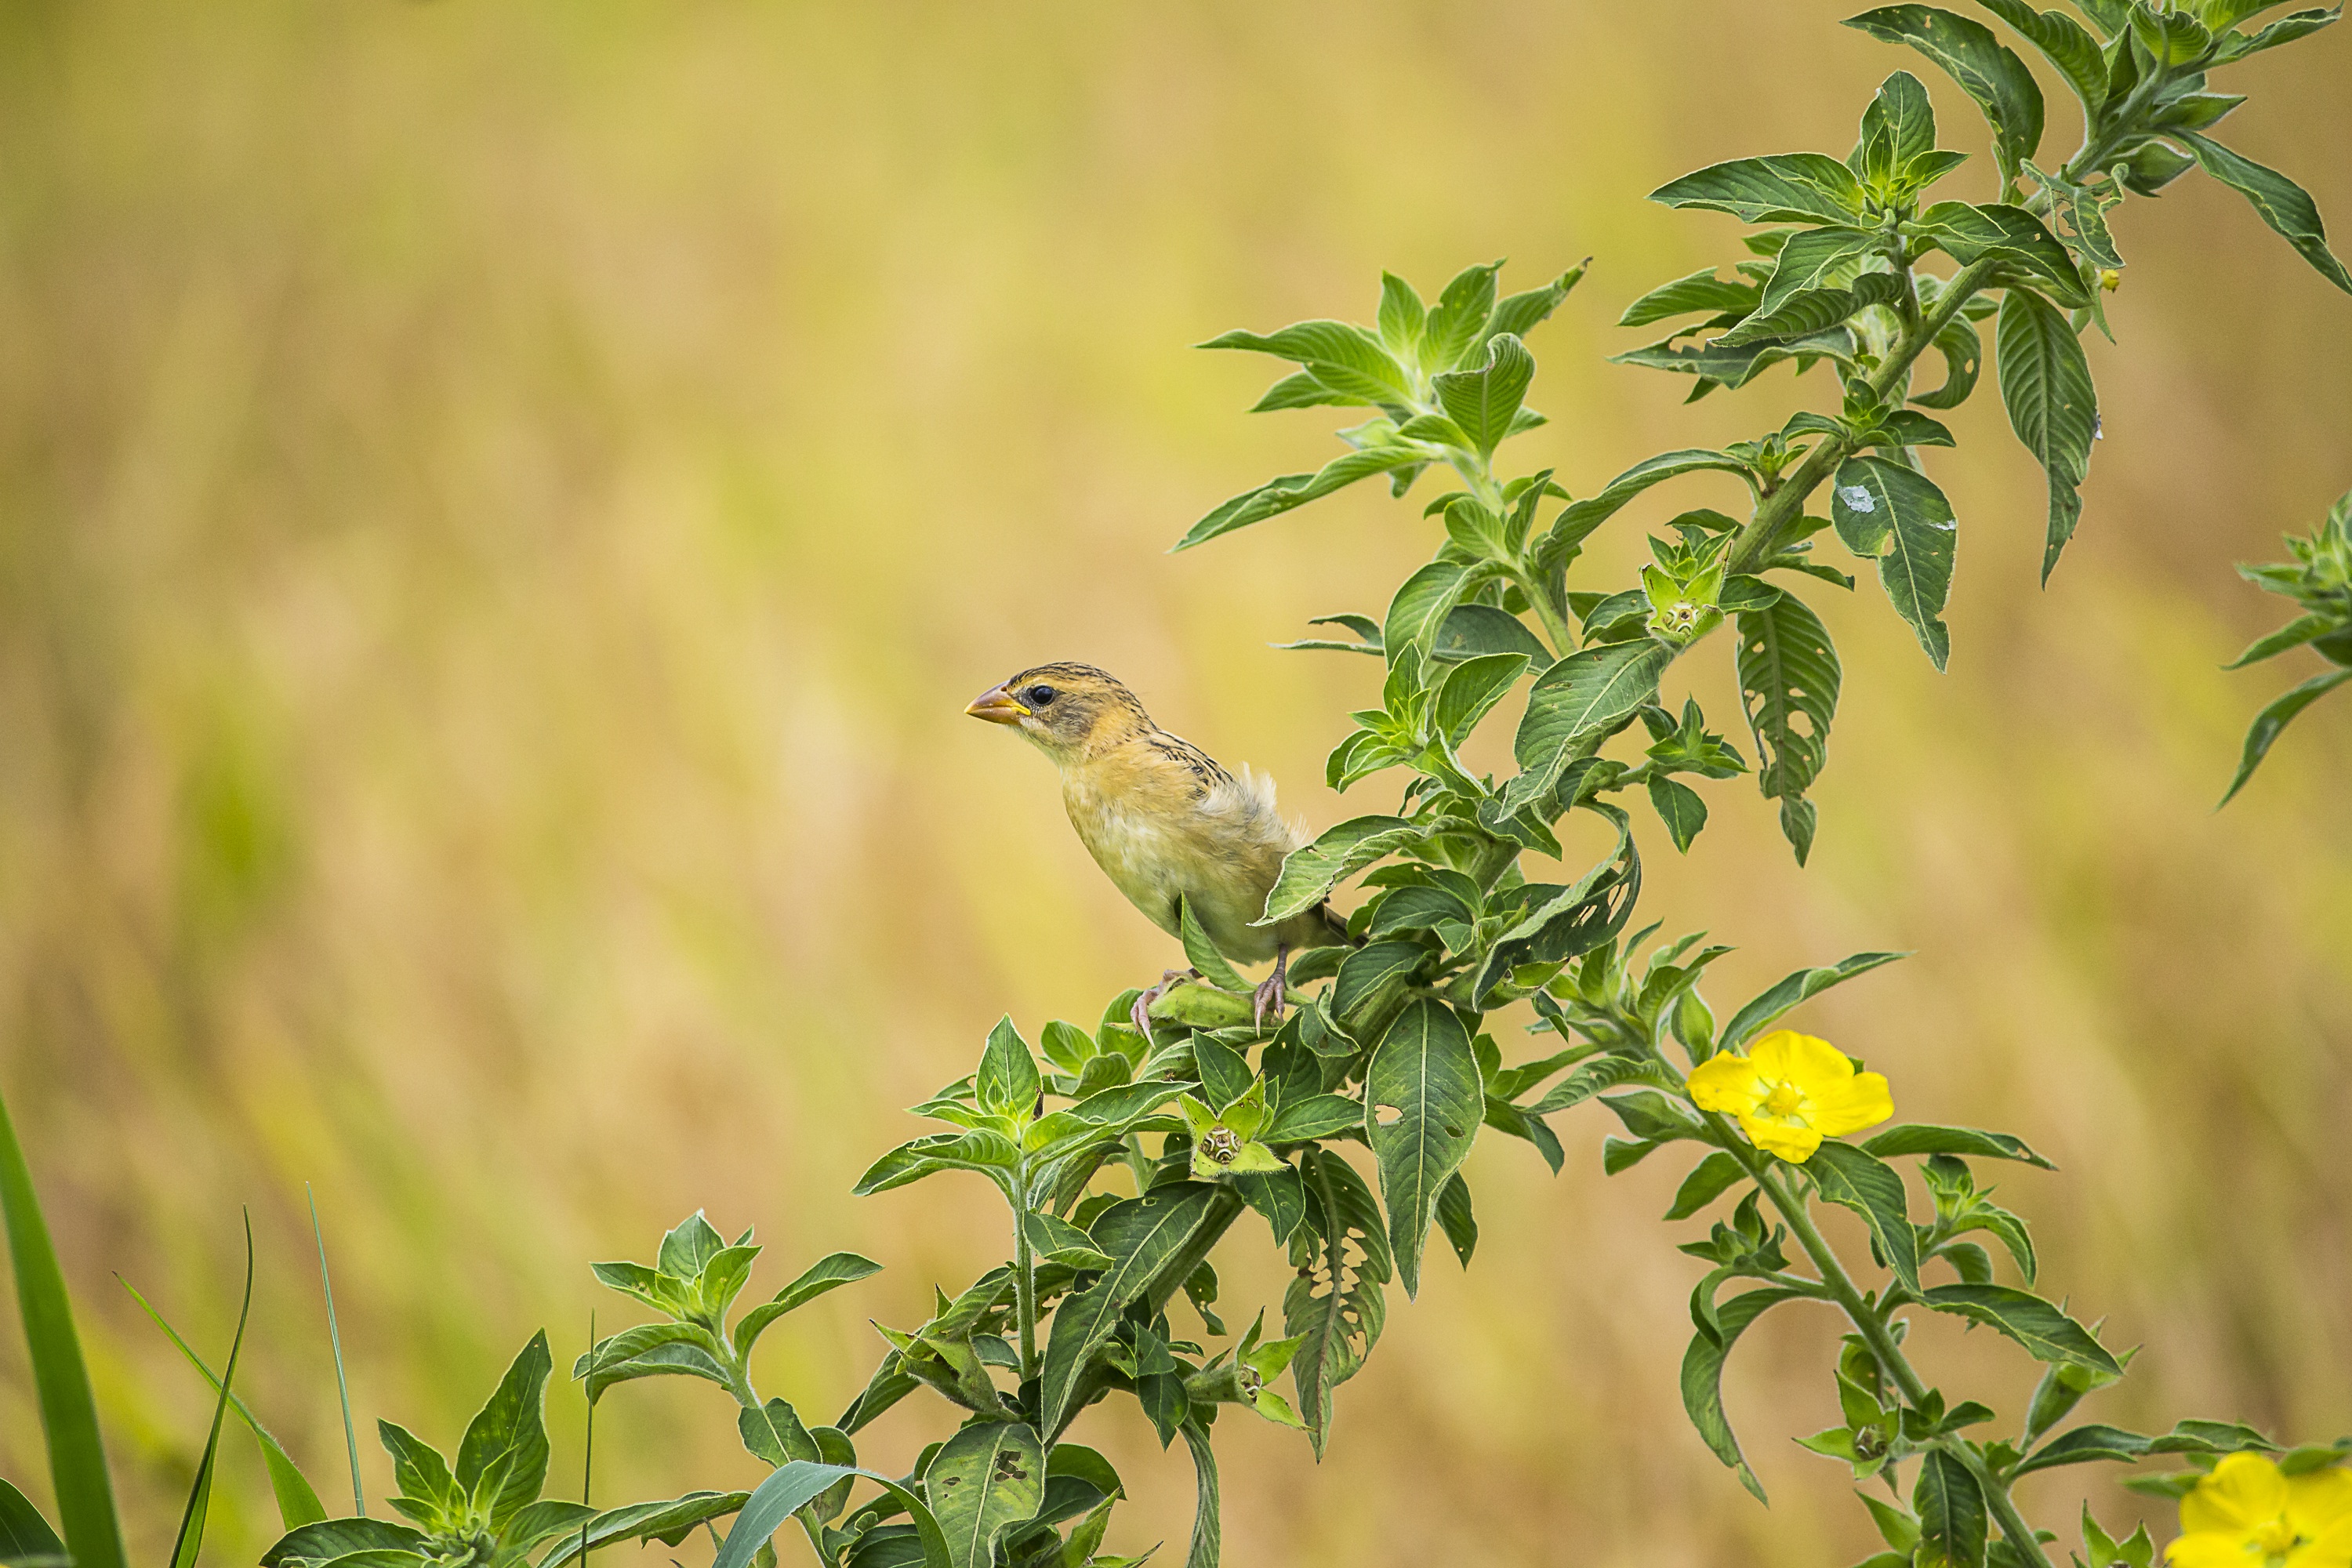
bird, plant, beak, flower, twig, songbird, flowering plant, herbaceous plant, feather, wildlife, perching bird, subshrub, grass, terrestrial animal, herb, grassland, plant stem, wing, prairie, annual plant, tail, old world flycatcher, buddleia